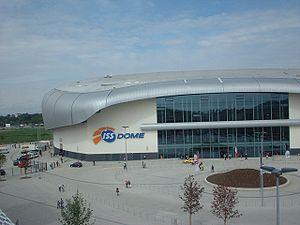
Le ISS Dome est une salle omnisports située à Düsseldorf-Rath dans le Land de Rhénanie-du-Nord-Westphalie en Allemagne. La salle est principalement utilisée pour les rencontres de hockey sur glace, de basket-ball et les concerts.